Question: Please indicate a possible affordance area of the surfboard that can be used for carrying
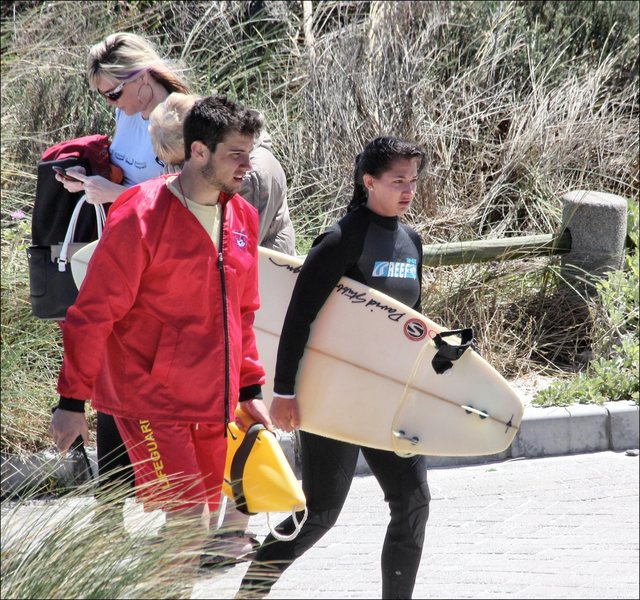
Answer: [70.188, 234.586, 516.805, 452.256]